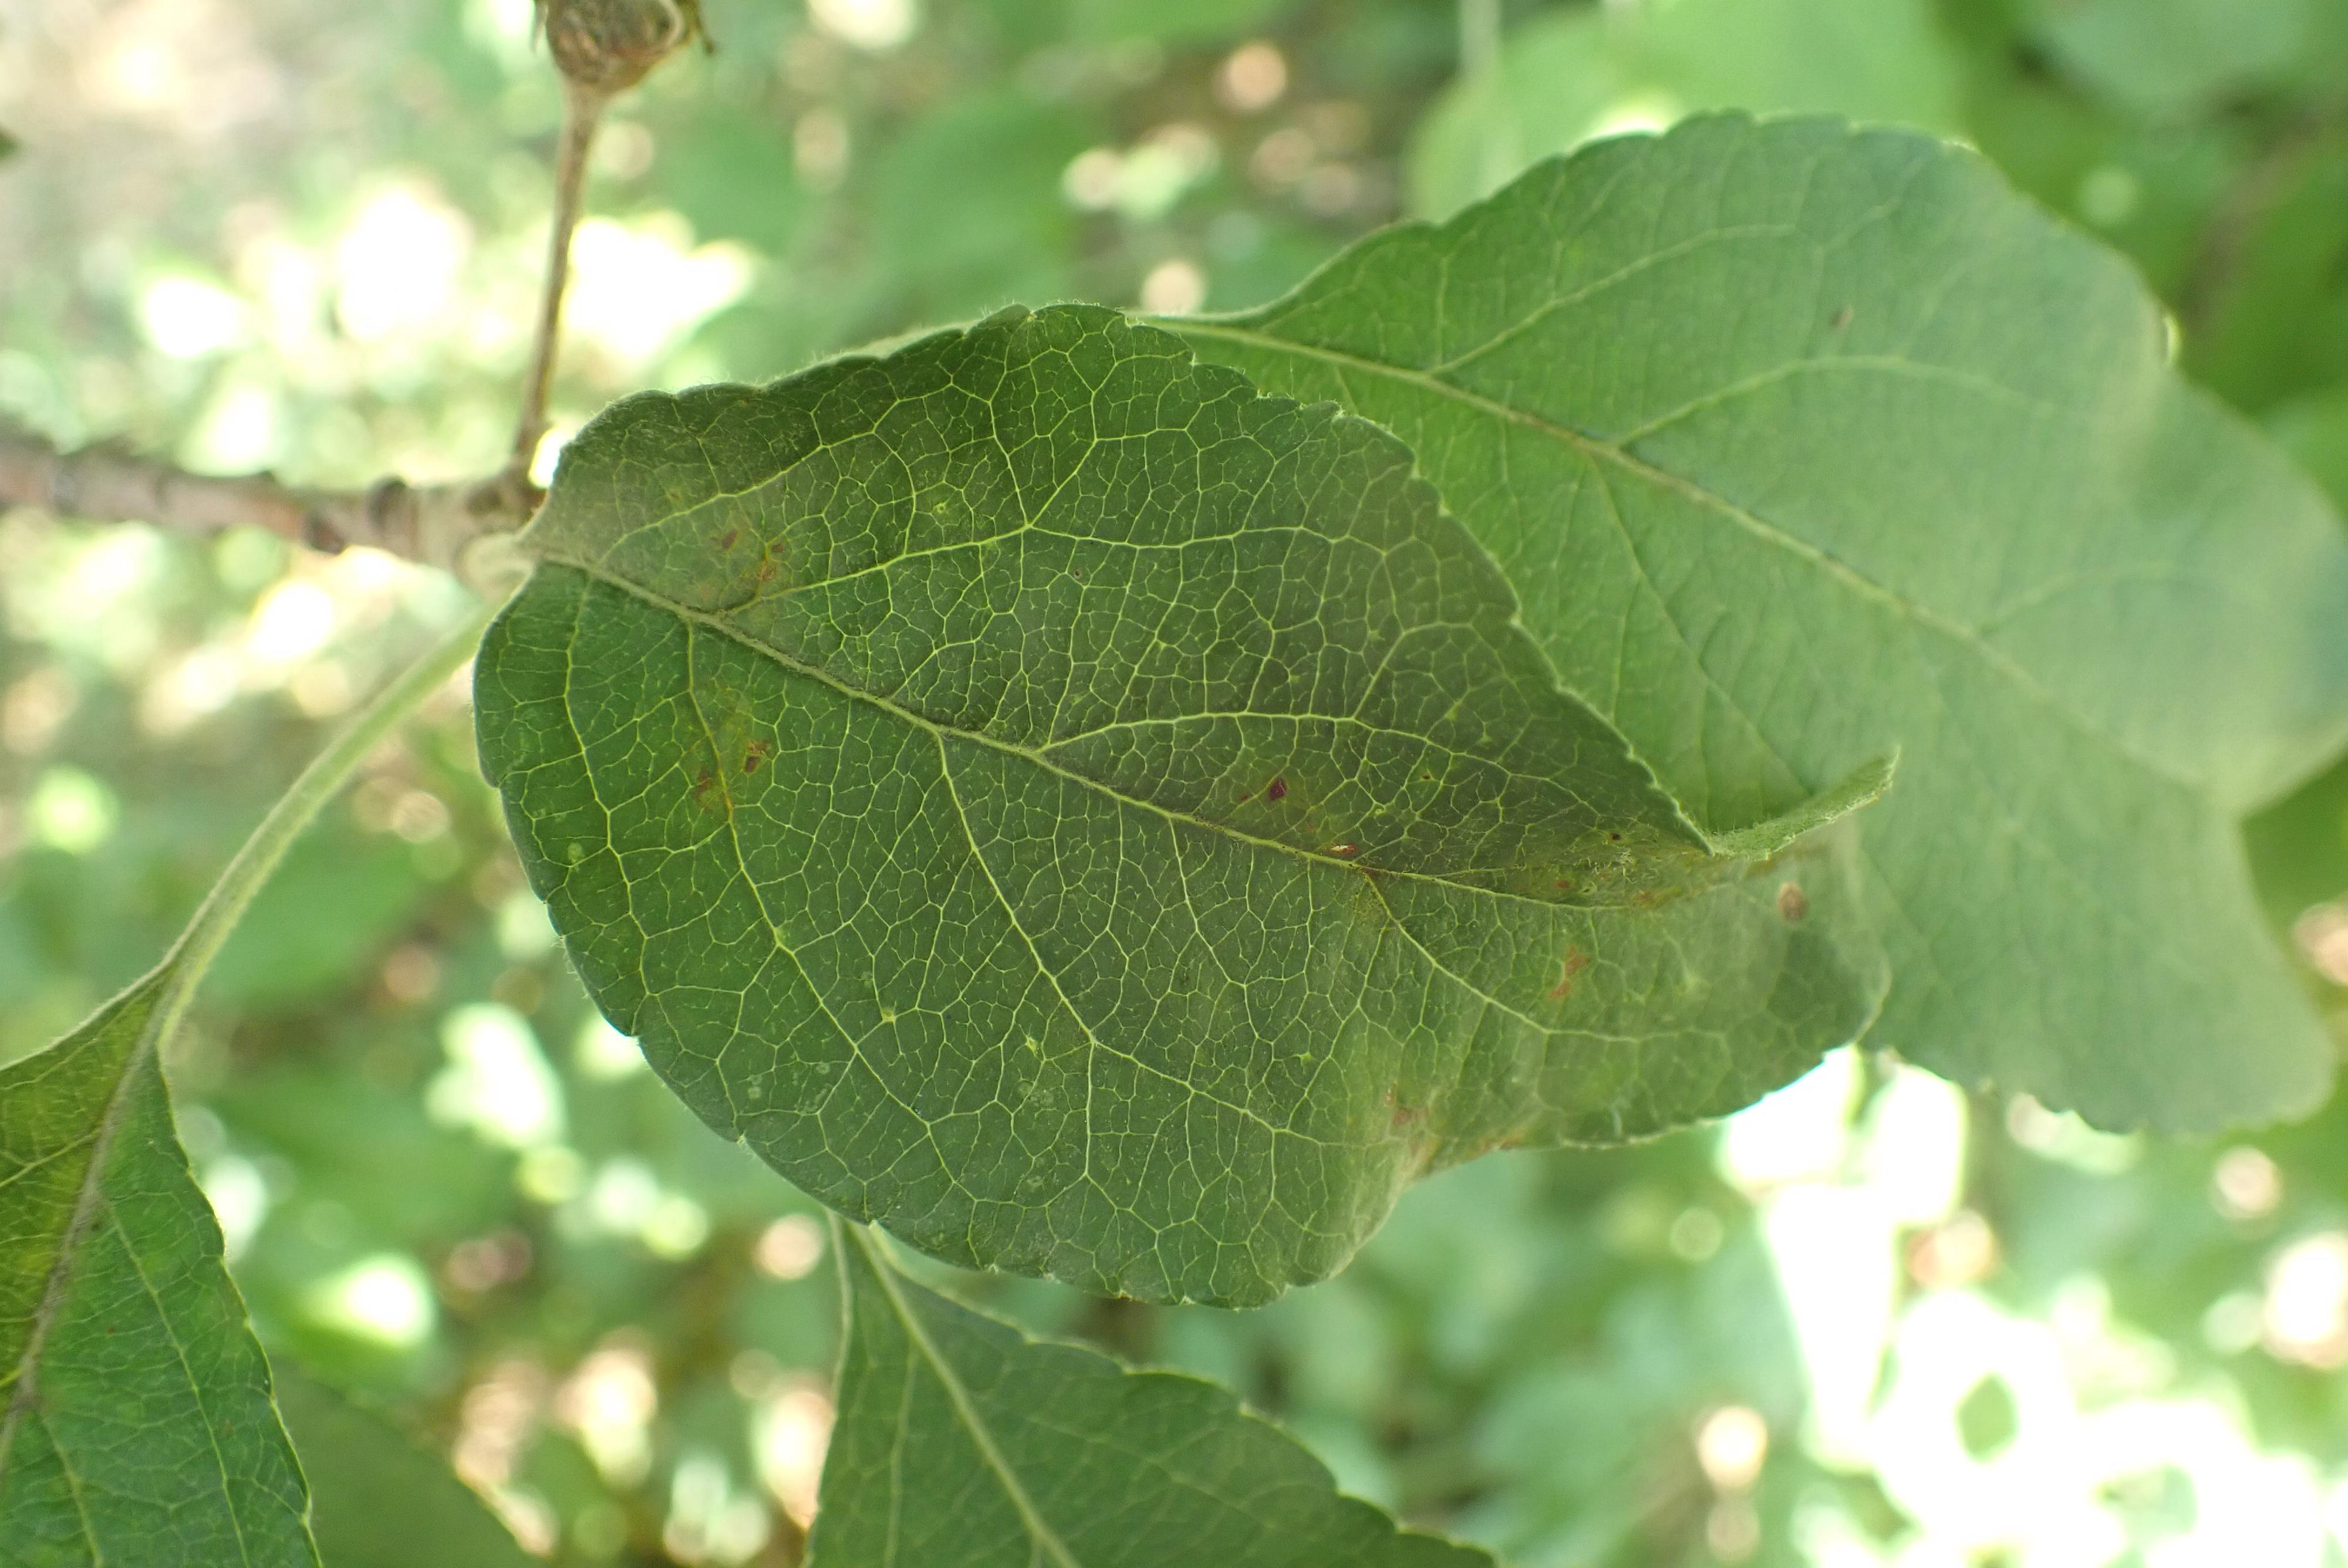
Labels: scab